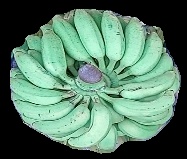
Variety: elakki-bale
Grade: grade1